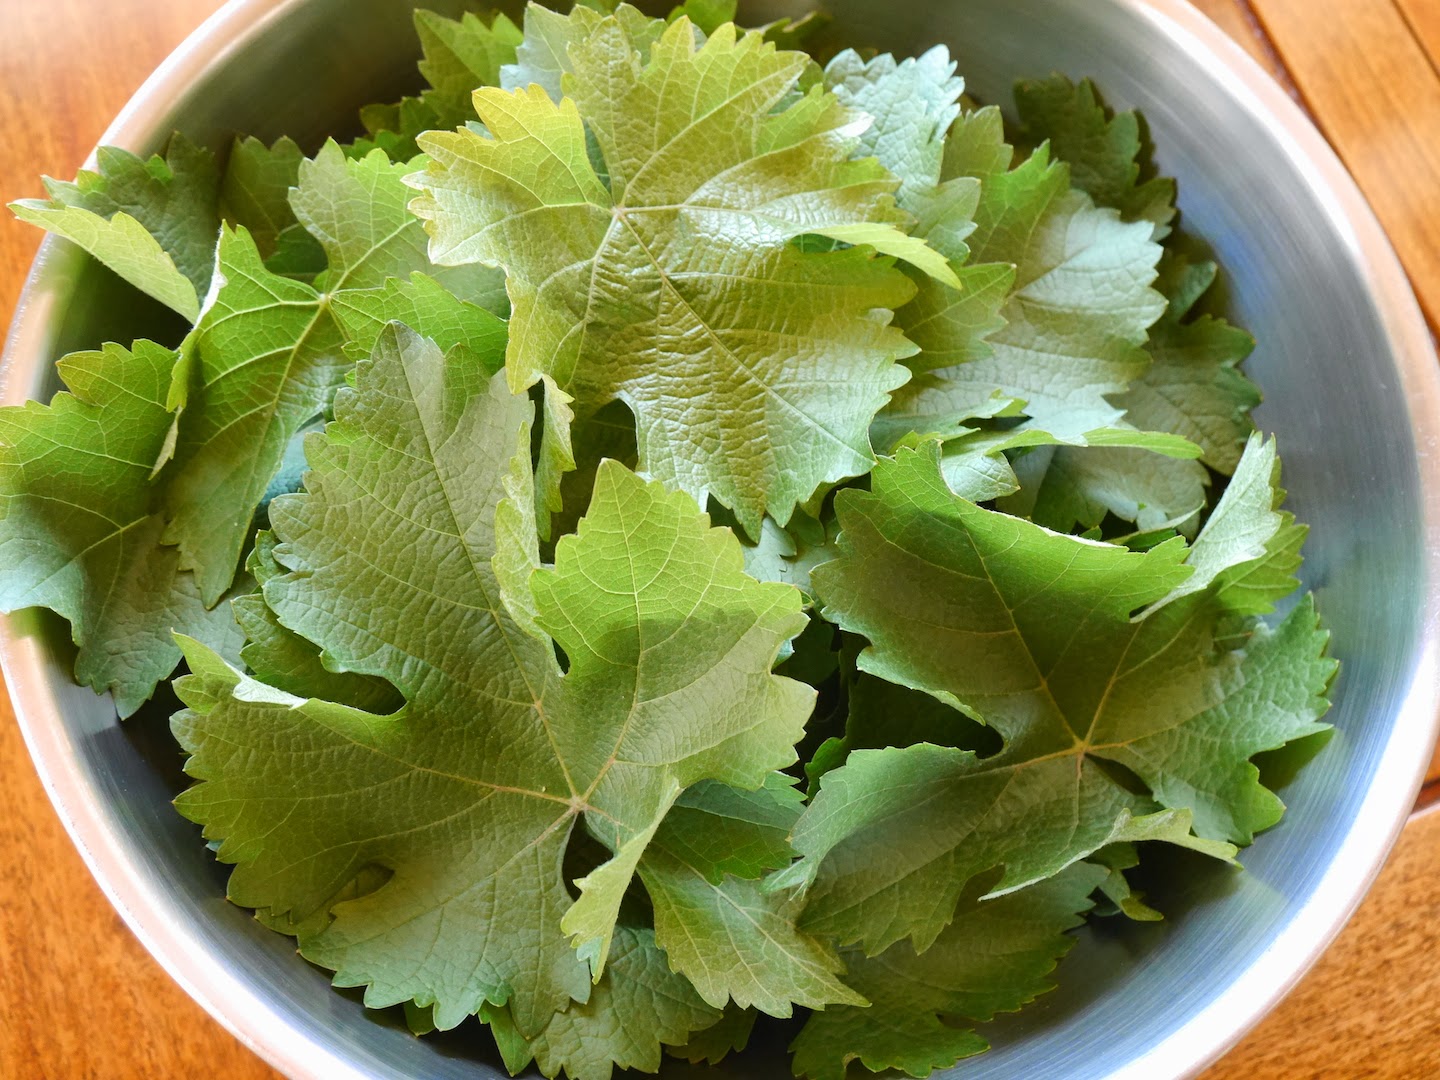
Labels: grape leaf, grape leaf, grape leaf